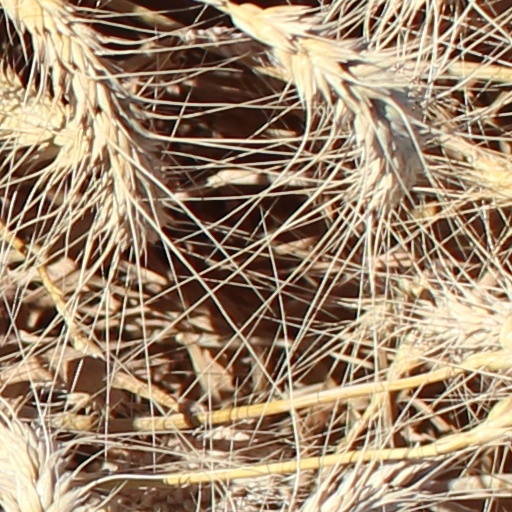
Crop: wheat